Maryland Military and Naval Academy

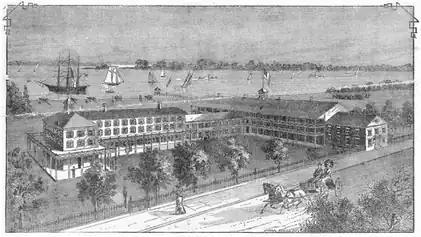

The Maryland Military and Naval Academy was south of the town square in Oxford, Maryland. Its location was accessible to the major cities of the eastern United States. Its main building was Eastford Hall, a former resort hotel that Oswald Tilghman leased for the school. Constructed in 1878, the three-story Eastford Hall was on Morris Street and overlooked the Tred Avon River. It was steam heated and had gas lighting.